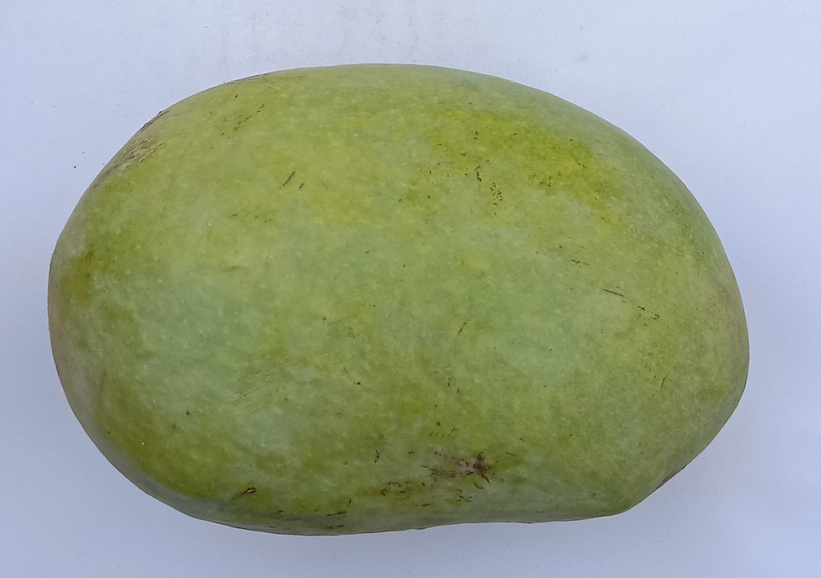
Mango variety: Chaunsa (White)